Juan Schiaretti

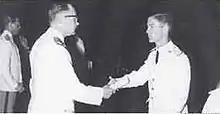
Schiaretti during his 1965 graduation from the General Paz Military Lyceum

Schiaretti was born in Córdoba, Argentina, to Julia Álamo and Dante Schiaretti. His father was a railway worker and Peronist activist descended from immigrants from Parma. He was imprisoned after the military coup which toppled President Juan Perón in 1955. His mother is a housewife. Schiaretti studied at the Escuela Pública Nacional N°95, in the Talleres Oeste neighbourhood, then at the Liceo Militar General Paz, which he entered at eleven and left with the gold medal for best academic achievement of his group (1961 to 1965). He enrolled at the School of Economic Sciences of the National University of Córdoba, where he qualified as a public accountant at age 21. He married a fellow political activist and had two children.